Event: Nepal Earthquake
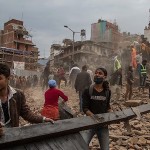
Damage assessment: damage